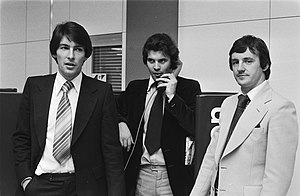
Alex Miller
Alex Miller er en tidligere skotsk fodboldspiller og træner.